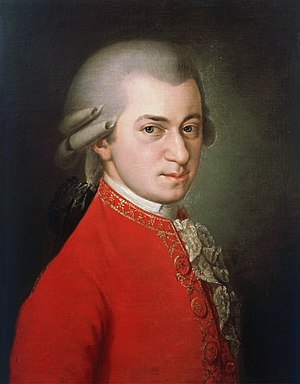
Klassicisme (musik) / Klassicismens hovedperiode (1770-1810)
Klassicismen er en epoke indenfor europæisk musik, som strækker sig omtrent fra 1750 til 1830. Klassicismens begyndelse går nogenlunde parallelt med slutningen på den galante stil, og den sidste del af klassicismen er en glidende overgang til romantikken. Epoken inddeles i tre perioder: Overgangen fra den galante stil, den dominerende klassicistiske periode og overgangen til romantikken.